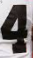
Number: 4